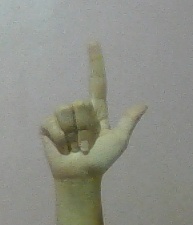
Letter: laam